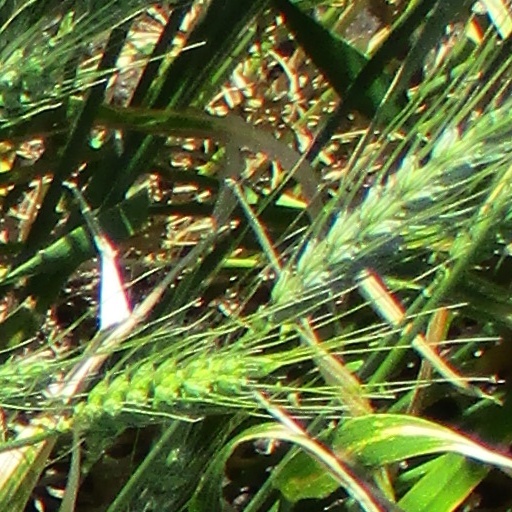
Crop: wheat